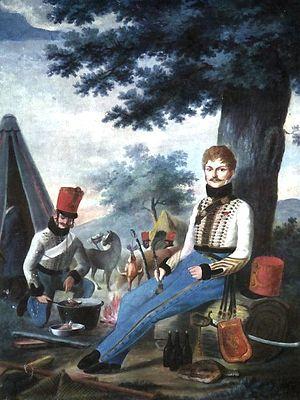
Sigismond du Pouget de Nadaillac
Arnould-François-Léopold-Odile-Sigismond du Pouget, marquis de Nadaillac est un général et homme politique français.